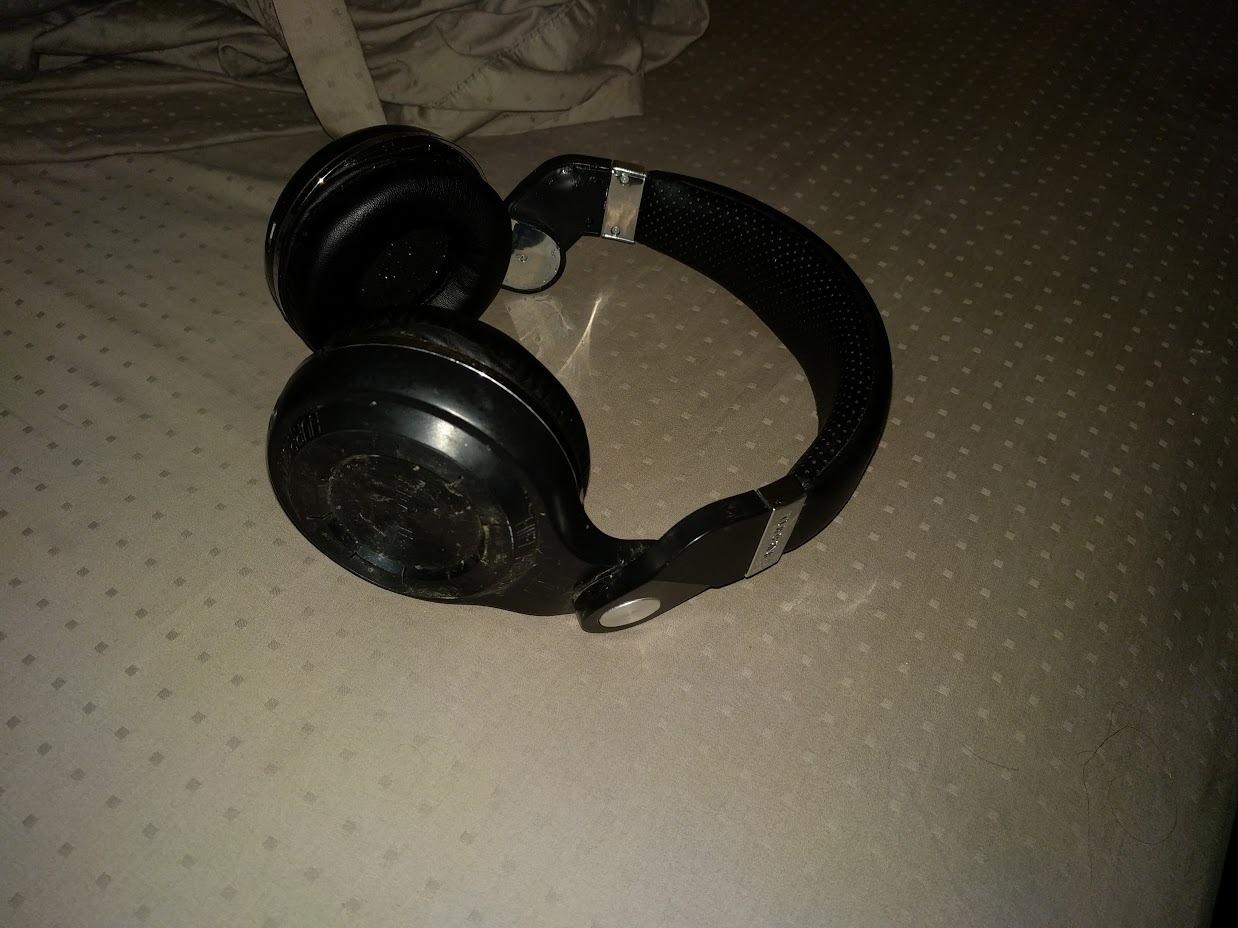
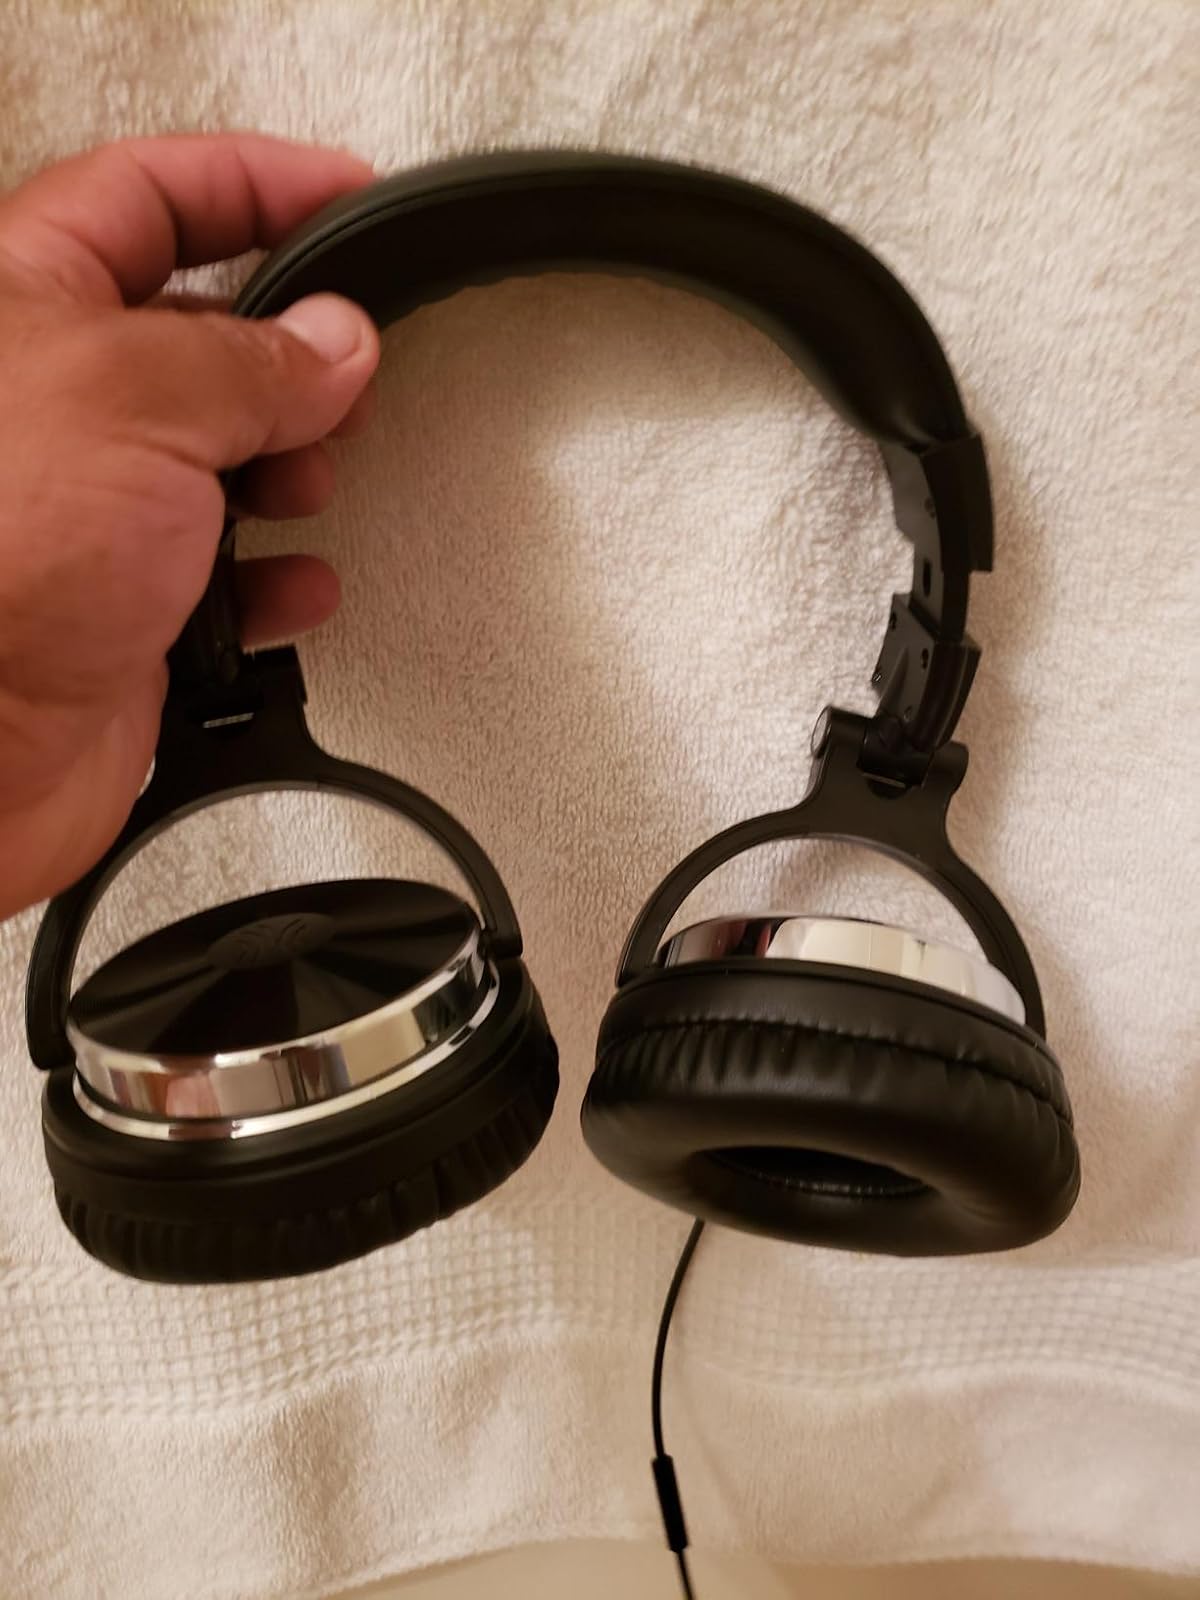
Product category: headphones
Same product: no